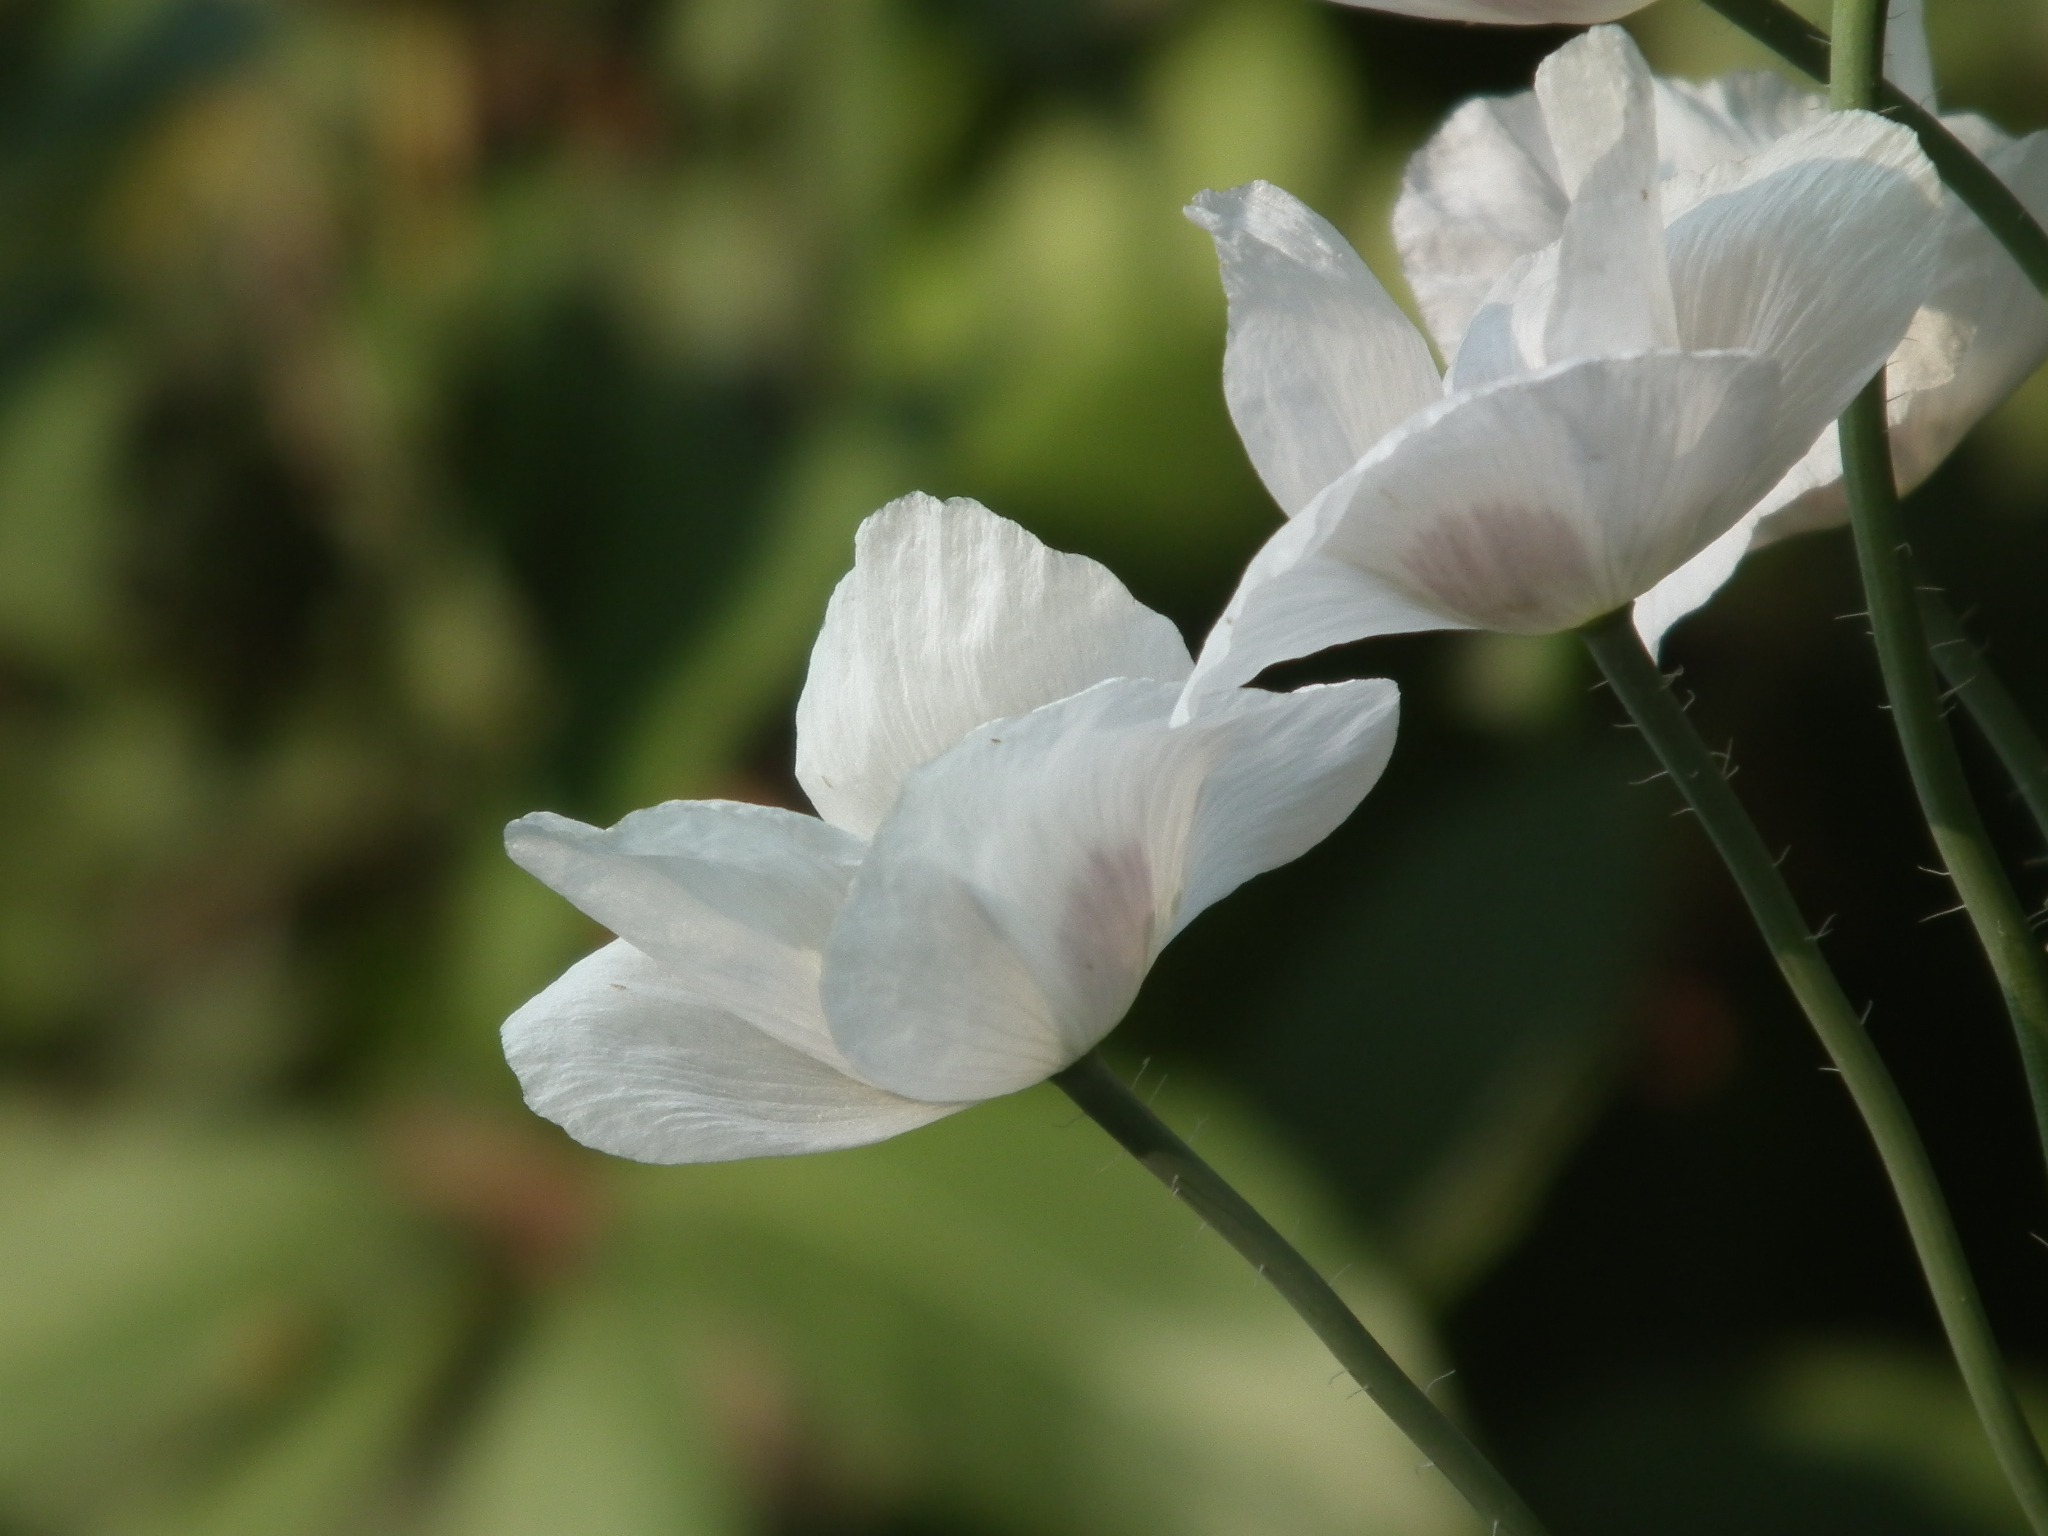
nature, blossom, plant, white, flower, petal, bloom, botany, pink, flora, wildflower, flowers, close up, petals, beautiful, bud, mack, macro photography, summer flowers, flowers of the field, flowering plant, in the summer of, plant stem, land plant, calochortus